Szilárd petition

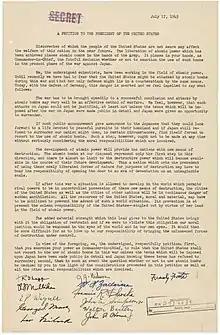
Petition in the "final" version of July 17th 1945

The Szilárd petition, drafted and circulated in July 1945 by scientist Leo Szilard, was signed by 70 scientists working on the Manhattan Project in Oak Ridge, Tennessee, and the Metallurgical Laboratory in Chicago, Illinois. It asked President Harry S. Truman to inform Japan of the terms of surrender demanded by the allies, and allow Japan to either accept or refuse these terms, before America used atomic weapons. However, the petition never made it through the chain of command to President Truman. It was not declassified and made public until 1961.